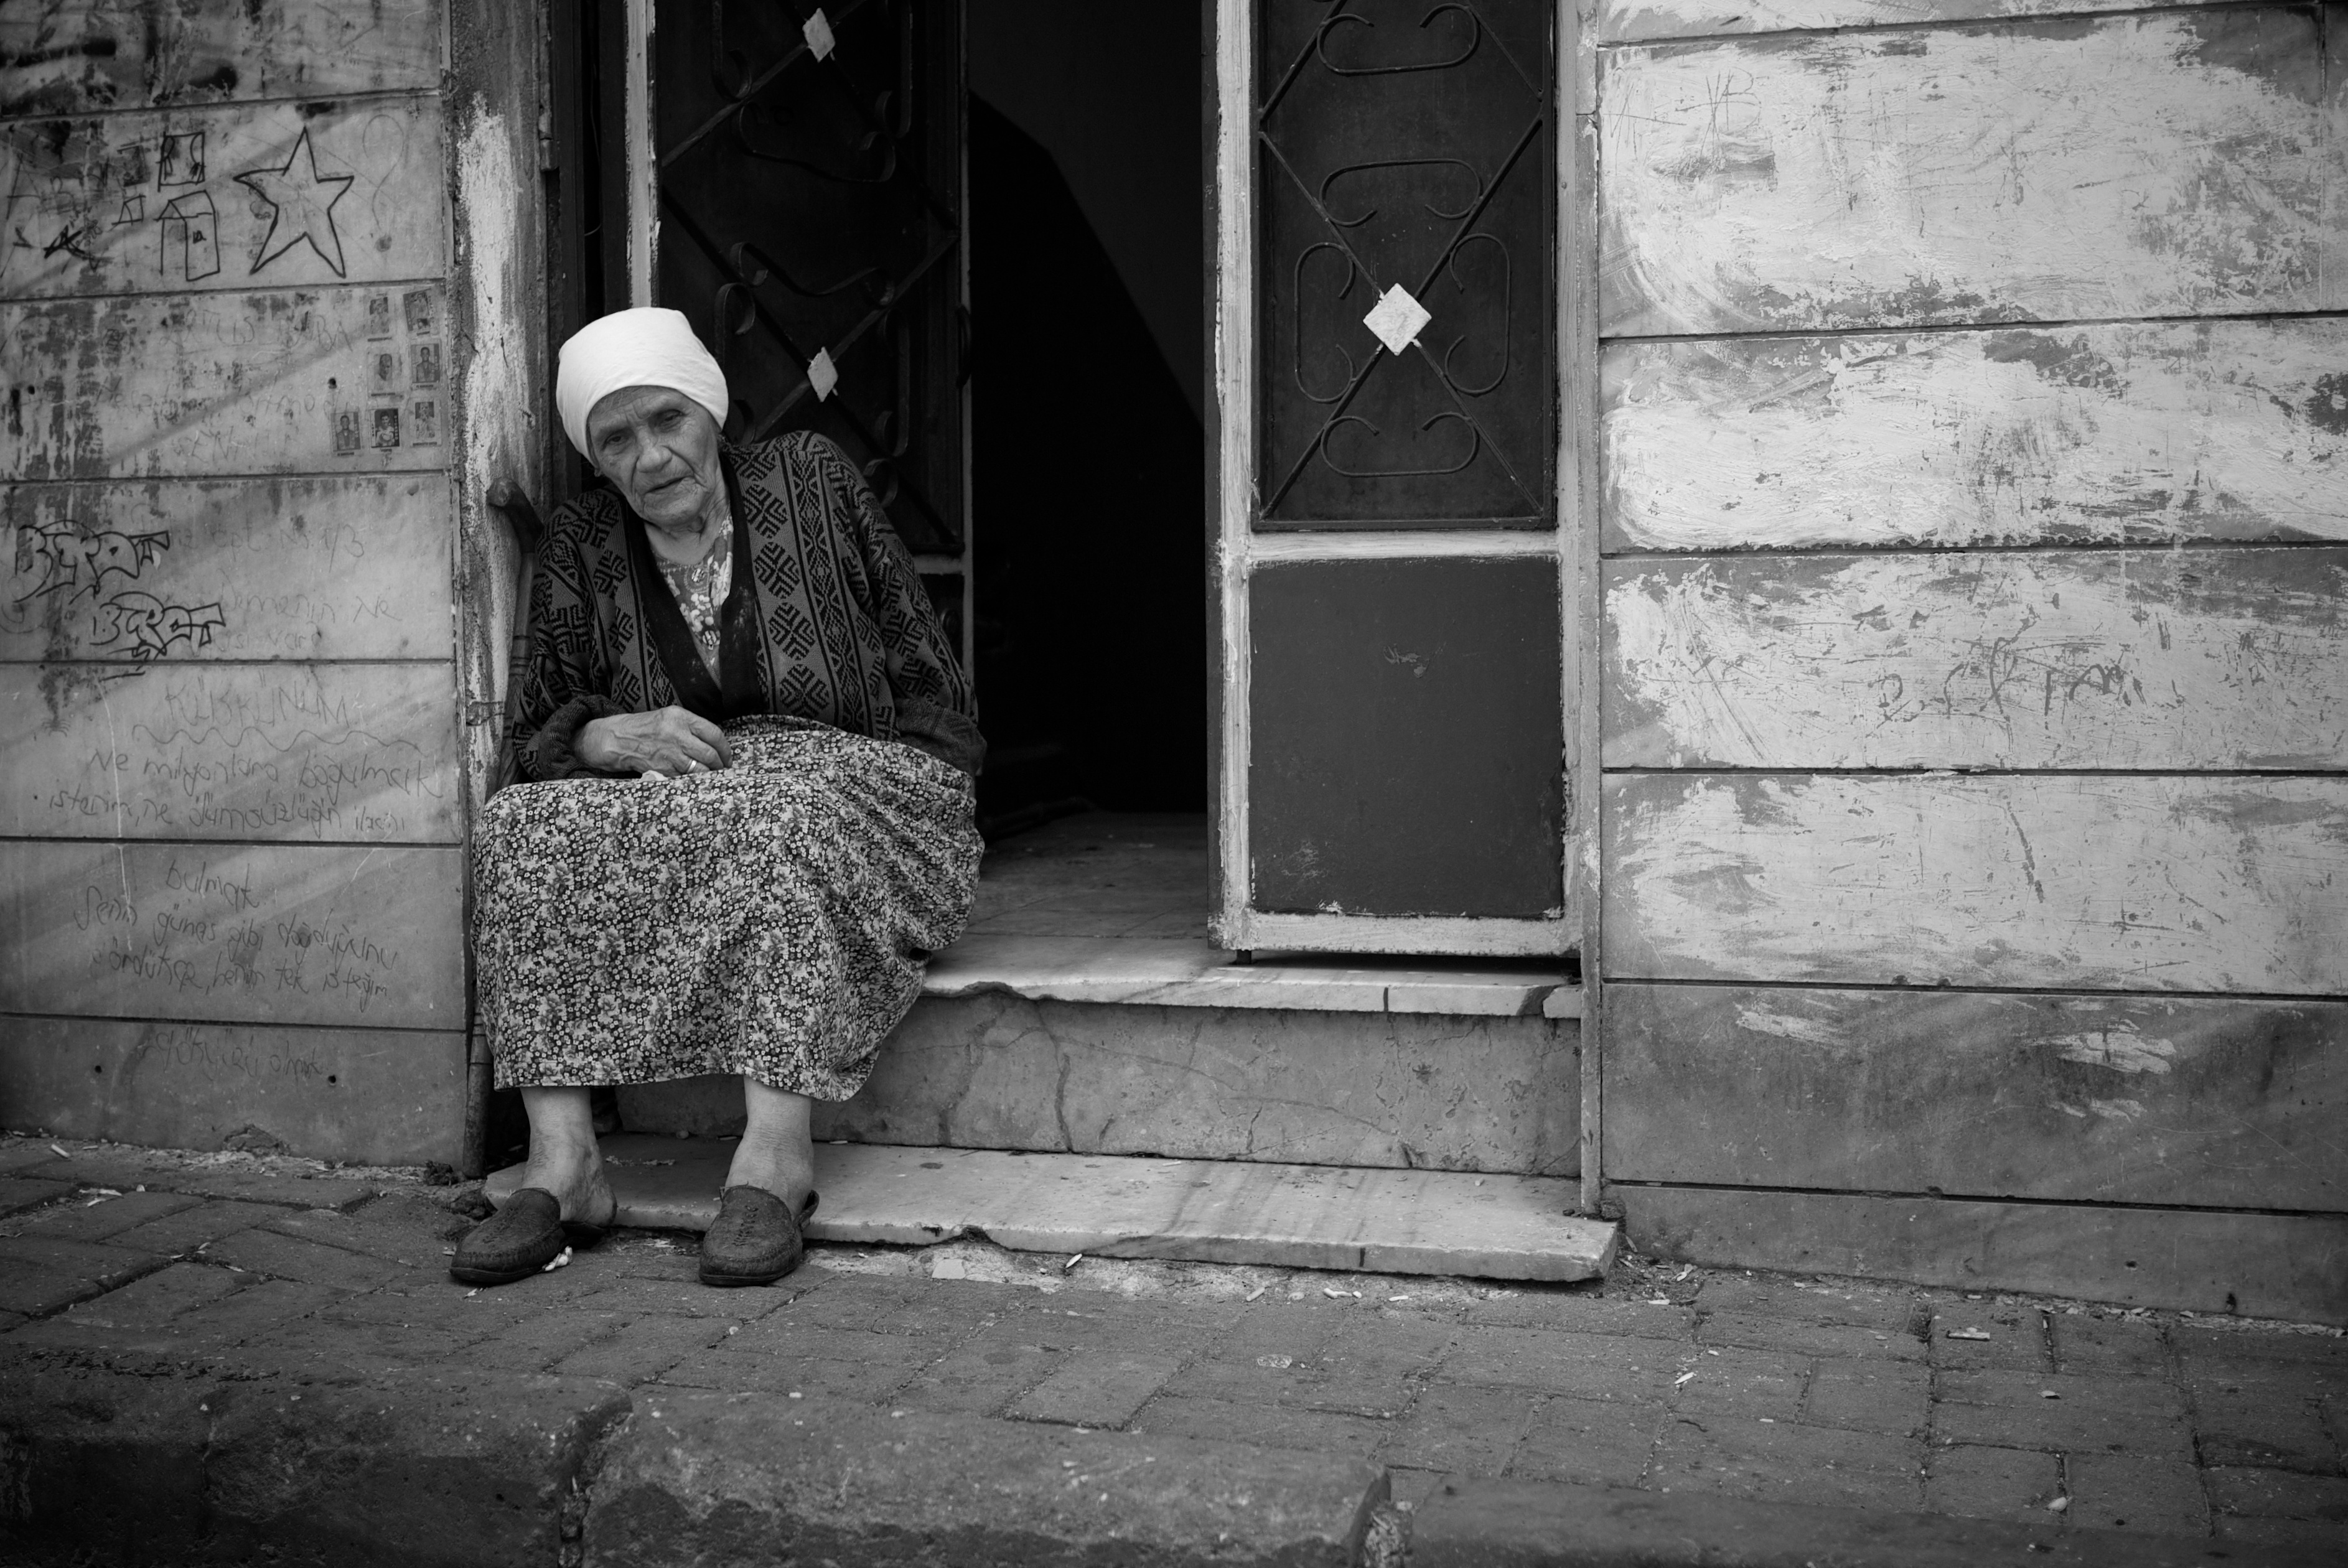
person, black and white, road, white, street, photography, ebook, color, sitting, training, darkness, black, monochrome, streetphotography, flickr, thomas, video, infrastructure, olympus, photograph, snapshot, omd, fuji, leica, monochrom, leuthard, hcb, thomasleuthard, streettogs, monochrome photography, film noir, human positions